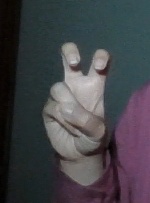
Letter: toot